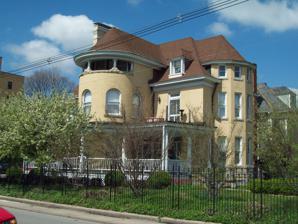
Building: Smith-Giltinan House
Country: United States of America
Year built: 1888
Historic house in West Virginia, United States United States historic place Smith-Giltinan House U.S. National Register of Historic Places Smith-Giltinan House, April 2009 Show map of West Virginia Show map of the United States Location 1223 Virginia St., E, Charleston, West Virginia Coordinates 38°20′39″N 81°37′51″W / 38.34417°N 81.63083°W / 38.34417; -81.63083 Built 1888 Architectural style Queen Anne NRHP reference No. 02000253 Added to NRHP March 20, 2002 Smith-Giltinan House is a historic home located at Charleston, West Virginia .  It is a three-story dwelling with an asymmetrical plan. It was built about 1888 and many of its details are in the Queen Anne style. It features an asymmetrical plan, projecting bays, varied materials and textures, and elaborate porch details. The house is six bays wide by six bays deep and the roof is basically a steeply pitched hip shape, covered with asphalt shingles. There is a polygonal tower on the north side. It was listed on the National Register of Historic Places in 2002. References